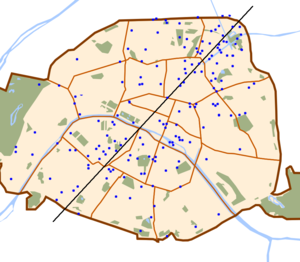
Cet article recense les bombardements aériens et d'artillerie lourde à grande puissance sur Paris et sa banlieue durant la Première Guerre mondiale.